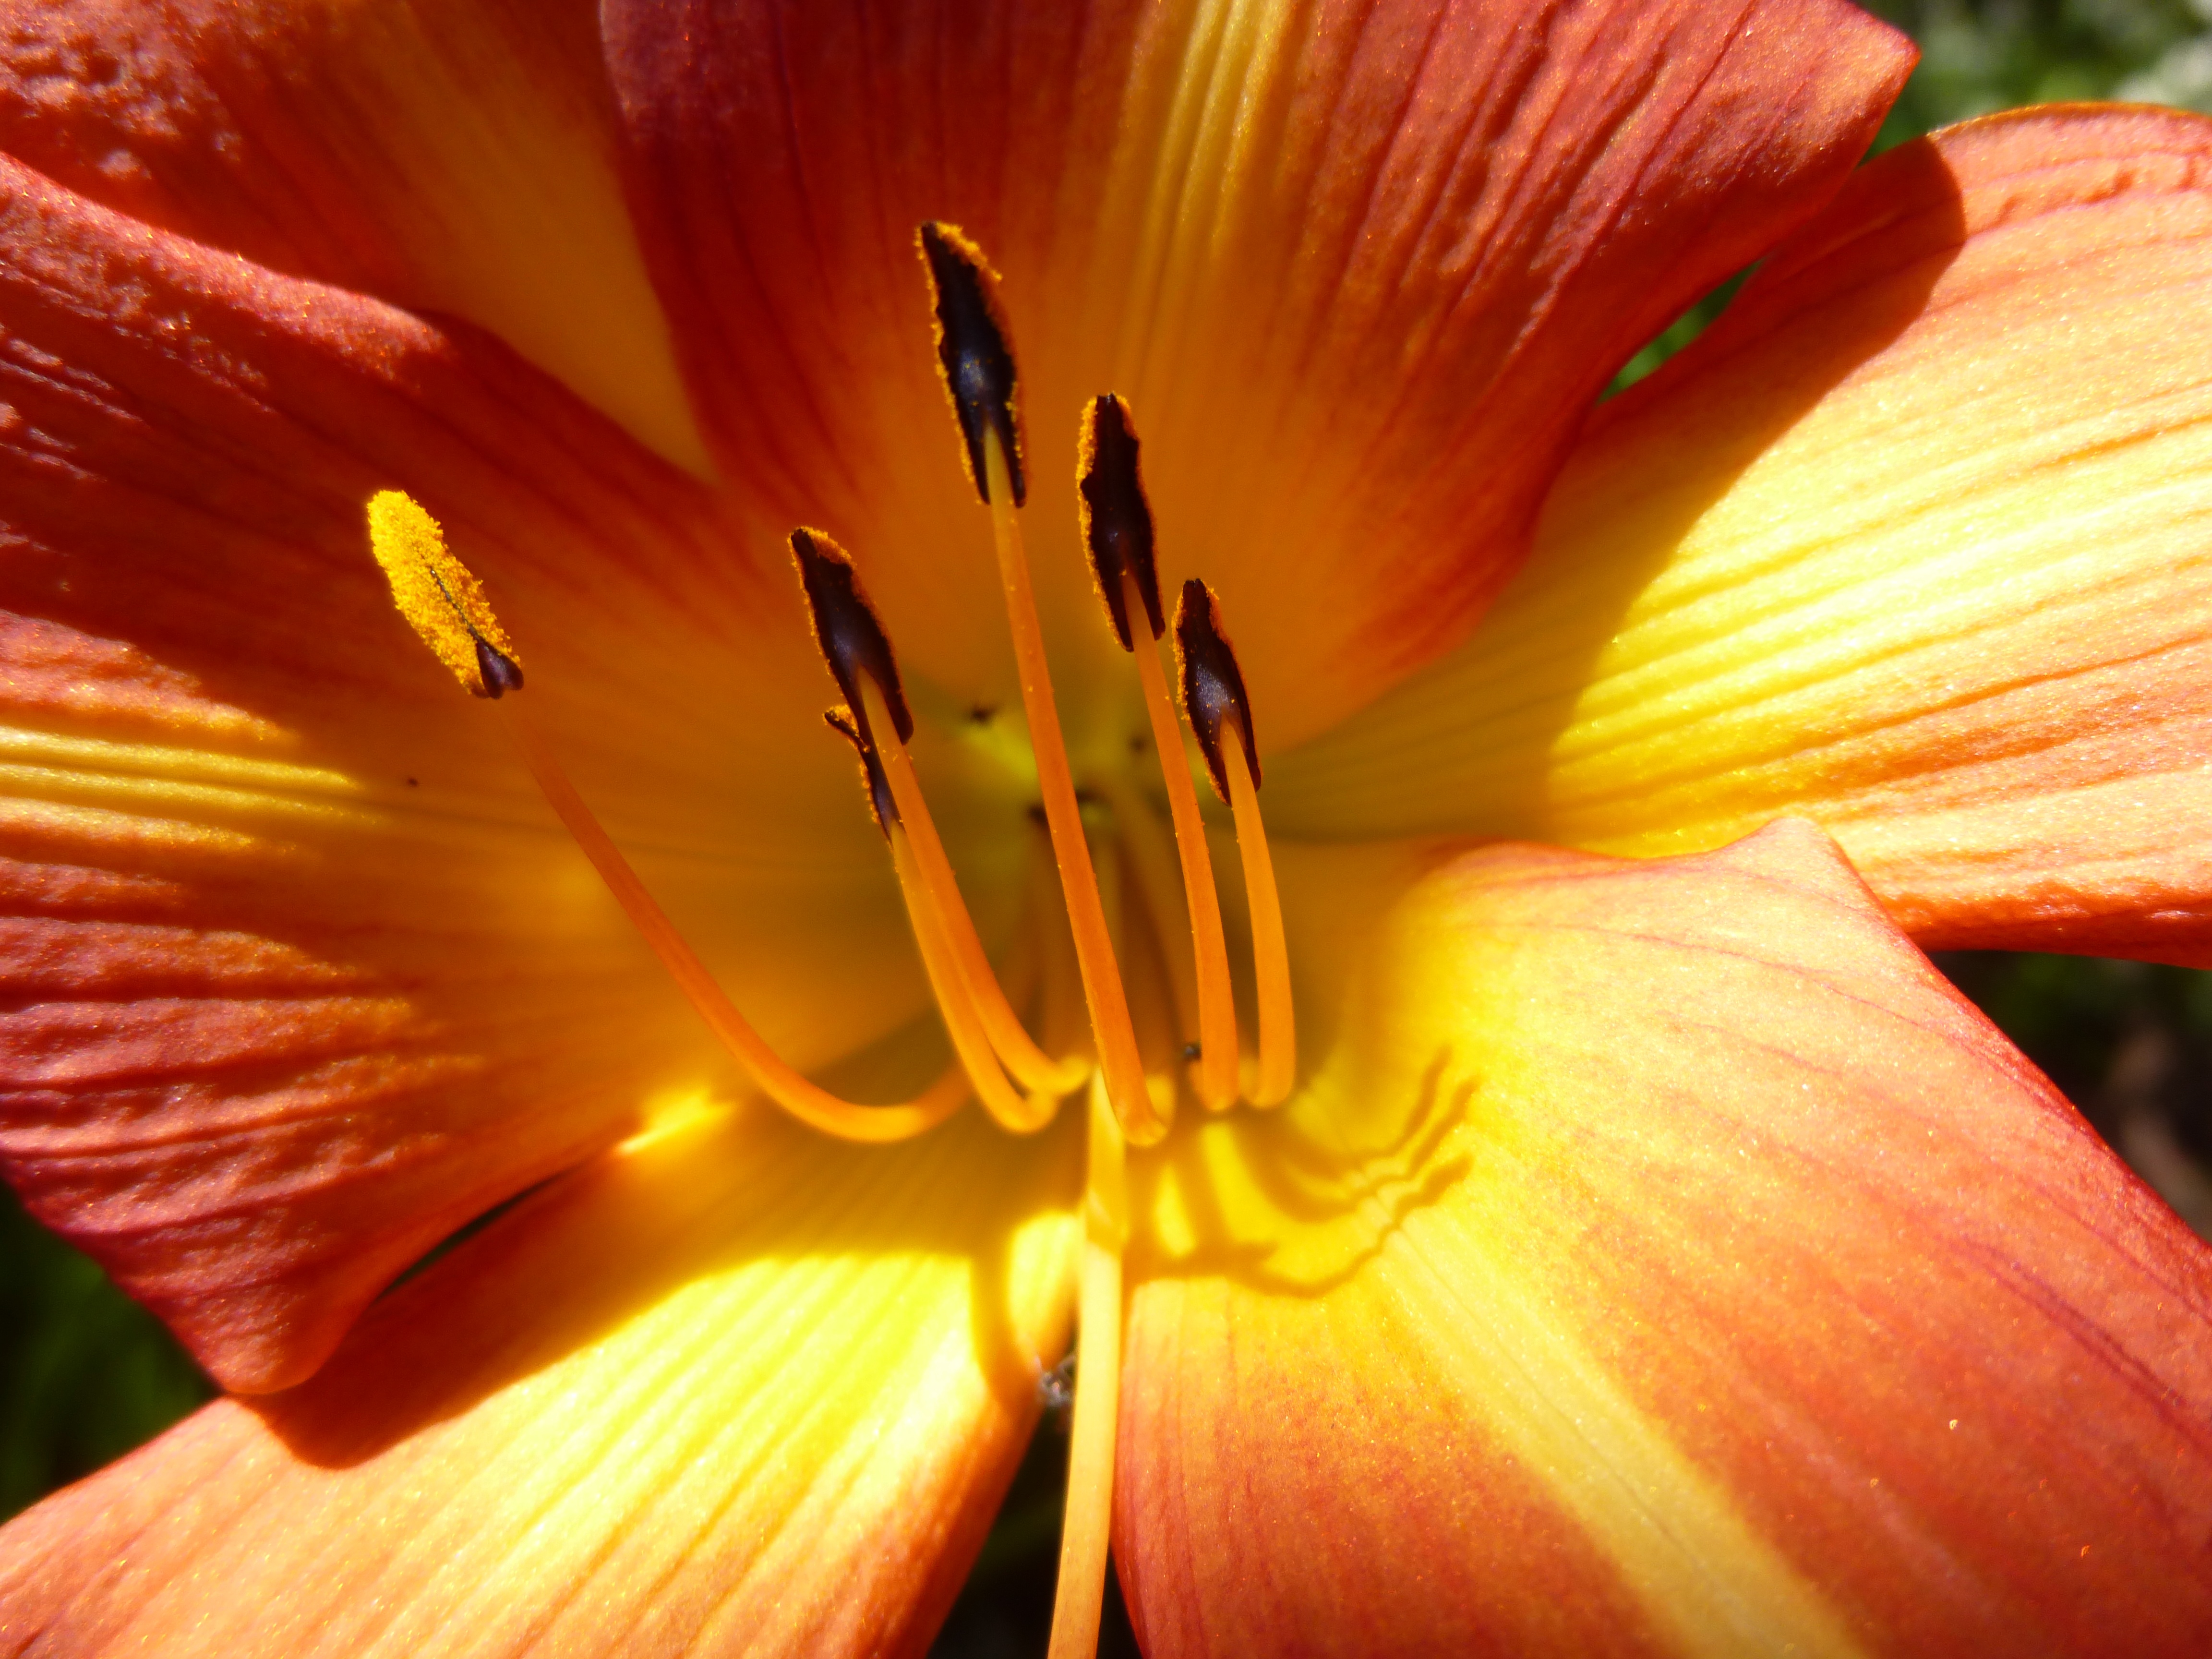
blossom, plant, photography, sunlight, flower, petal, bloom, red, macro, yellow, close, flora, close up, petals, lily, daylily, macro photography, flowering plant, flowering stems, amarillis, orange lily, plant stem, land plant